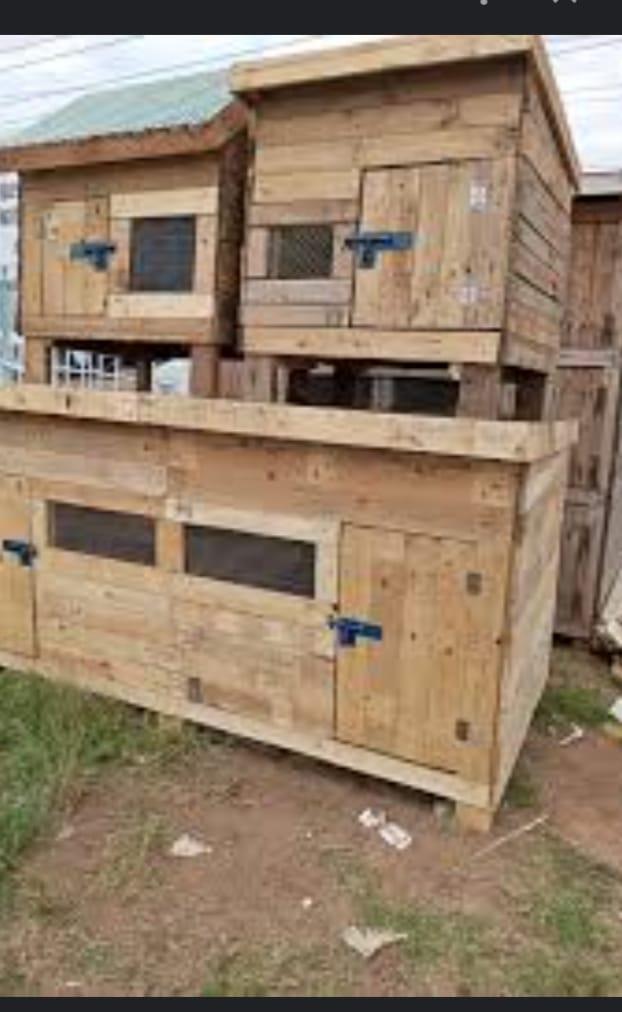
Mabanda yaliyotengenezwa kwa mbao yenye madirisha madogo yaliyotengenezwa kwa nyavu na milango midogo iliyo katika eneo la wazi, ikiashiria ni eneo litumikalo kwa ajili ya chanjo na tiba kwa mifugo.